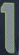
Number: 1